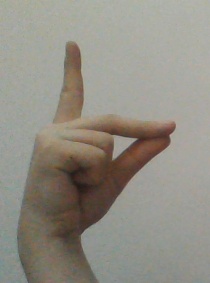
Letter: ta